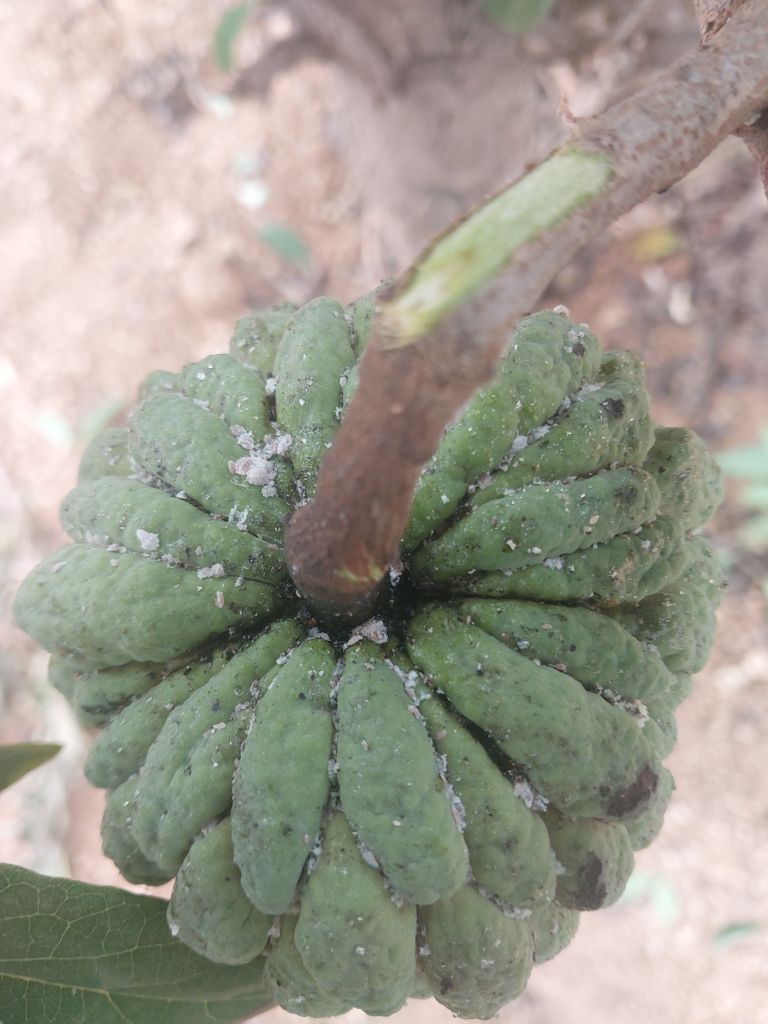
Disease label: Blank Canker